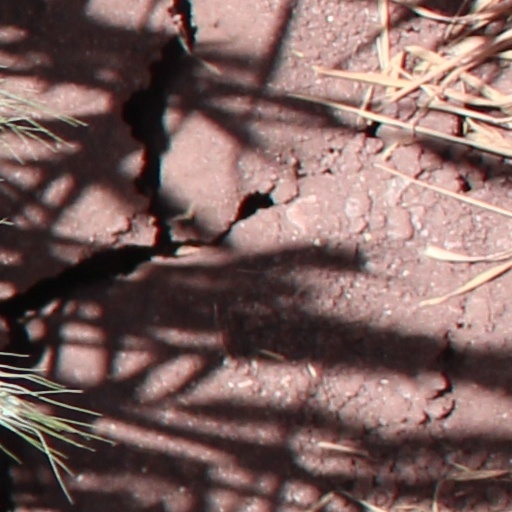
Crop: wheat